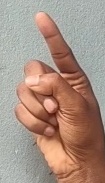
ASL sign: Z